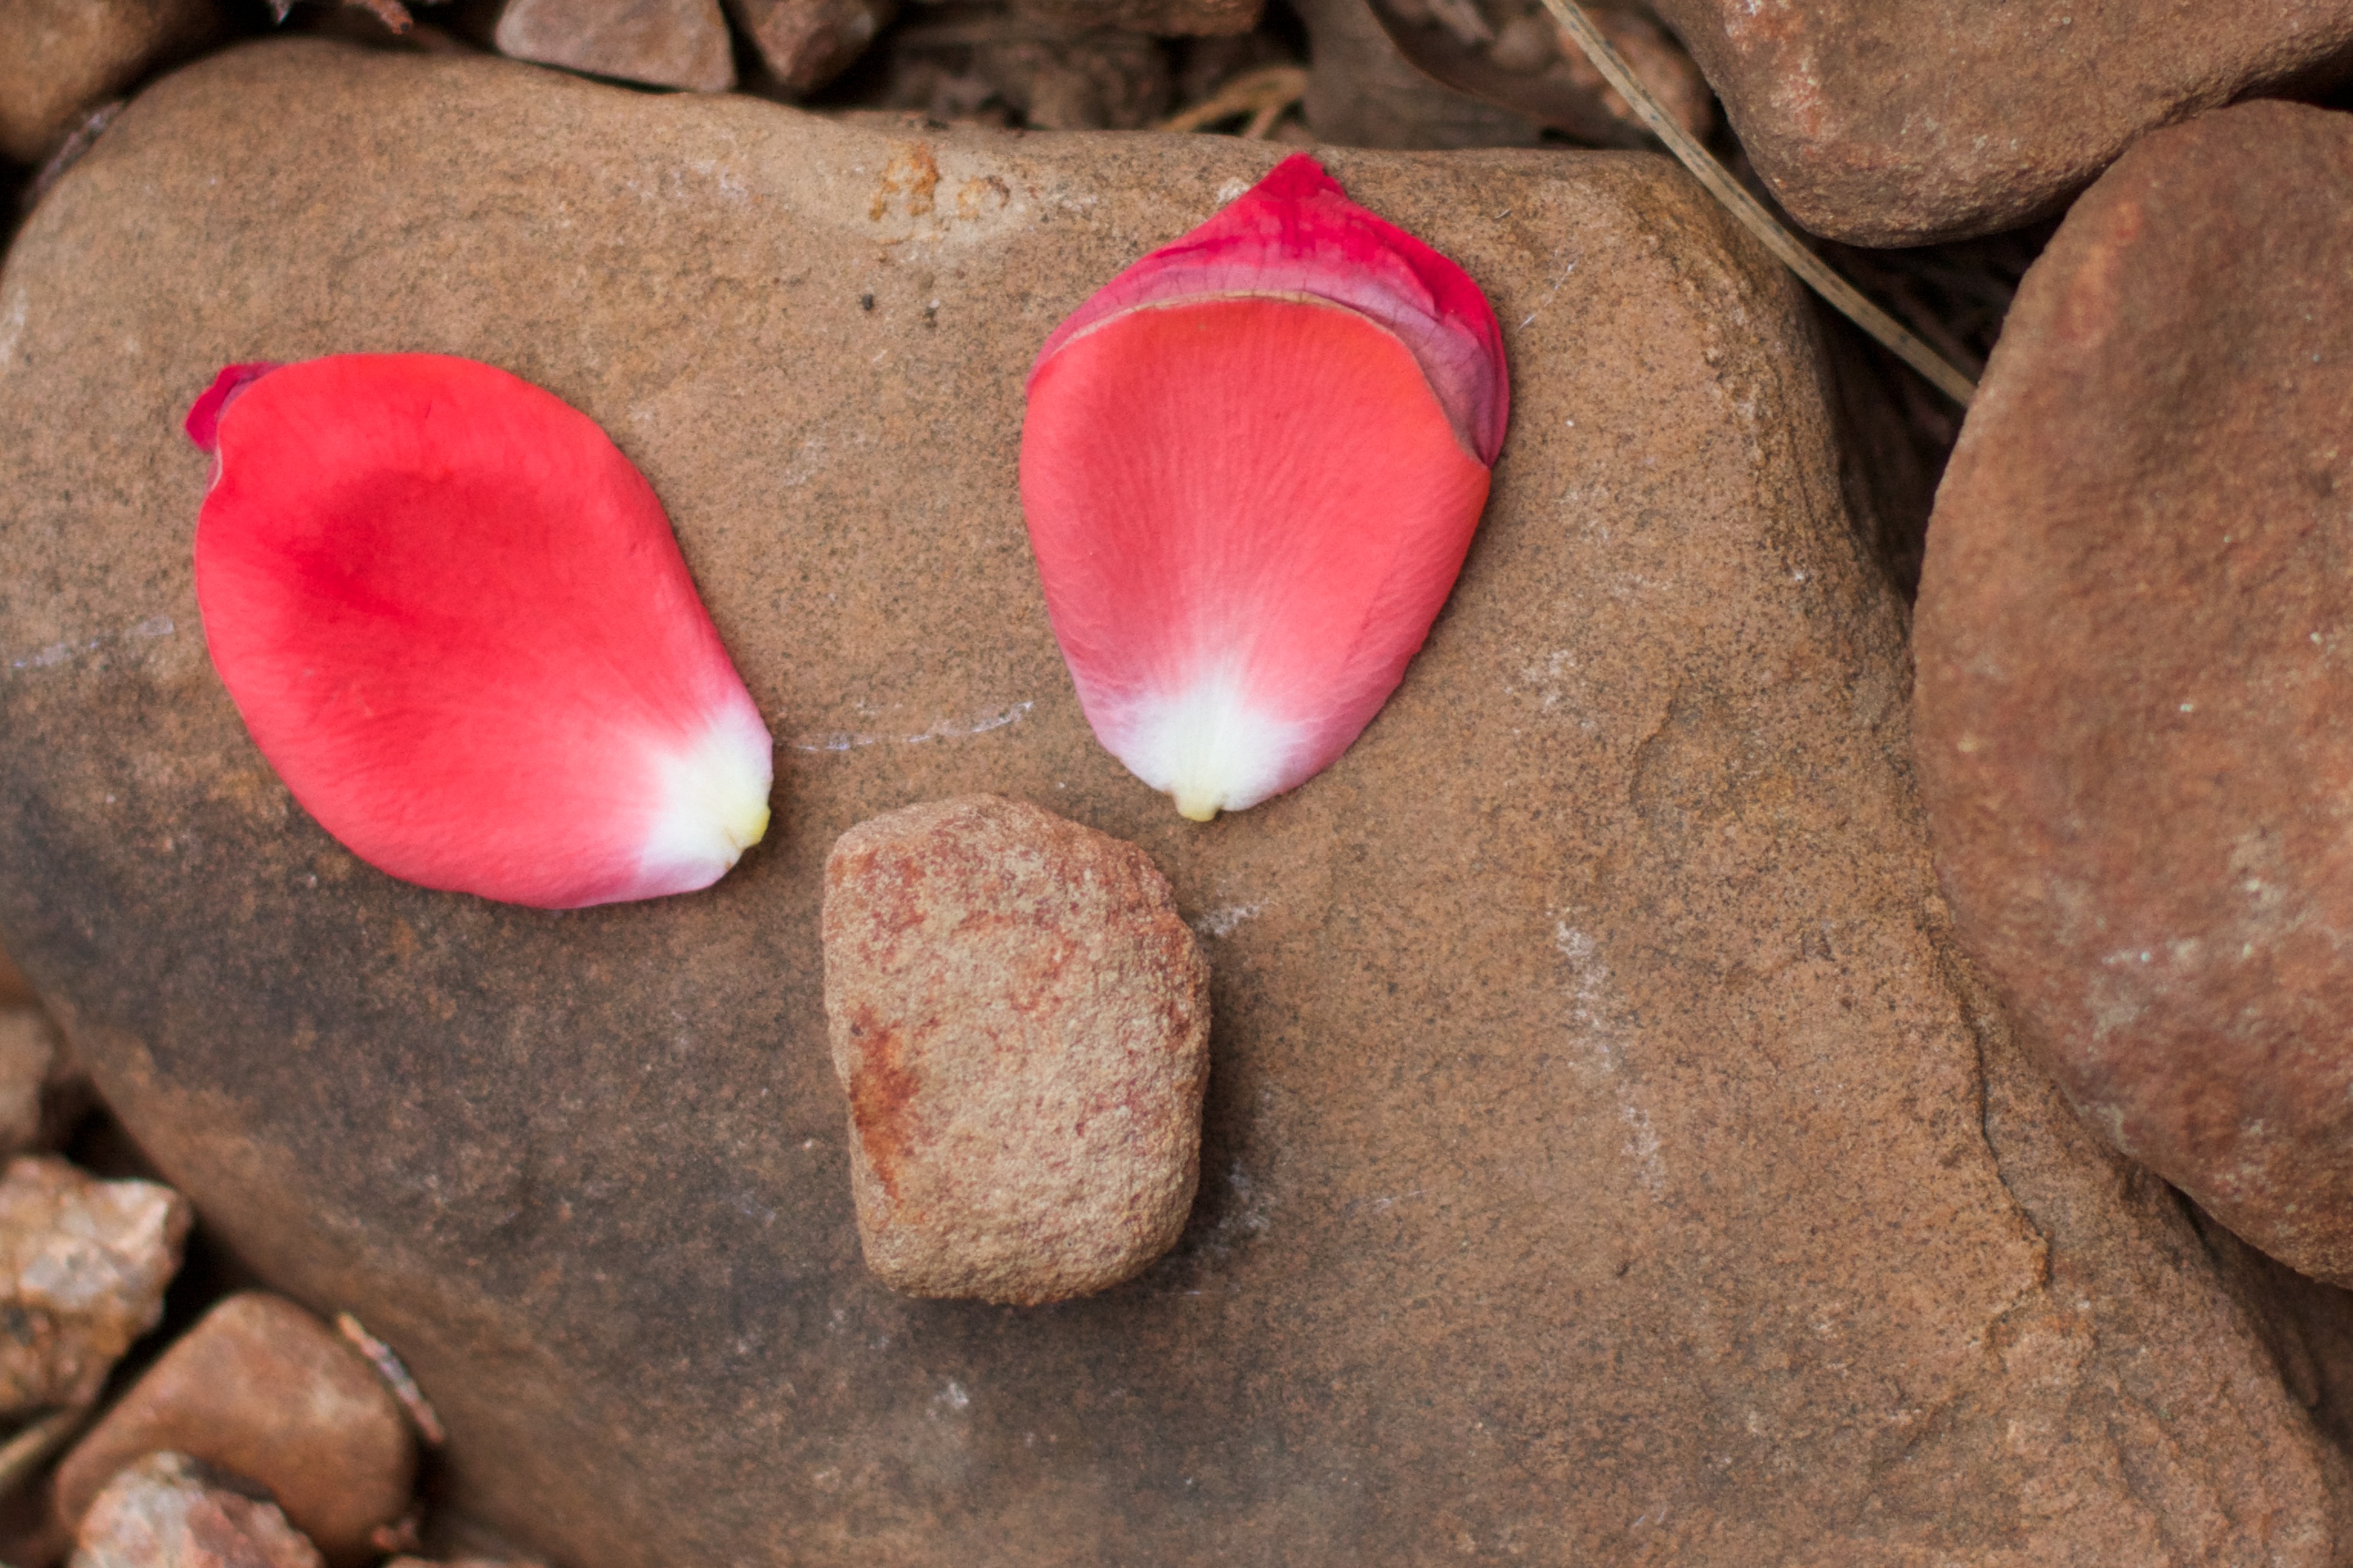
rock, plant, leaf, flower, petal, food, produce, vegetable, soil, close up, macro photography, flowering plant, land plant